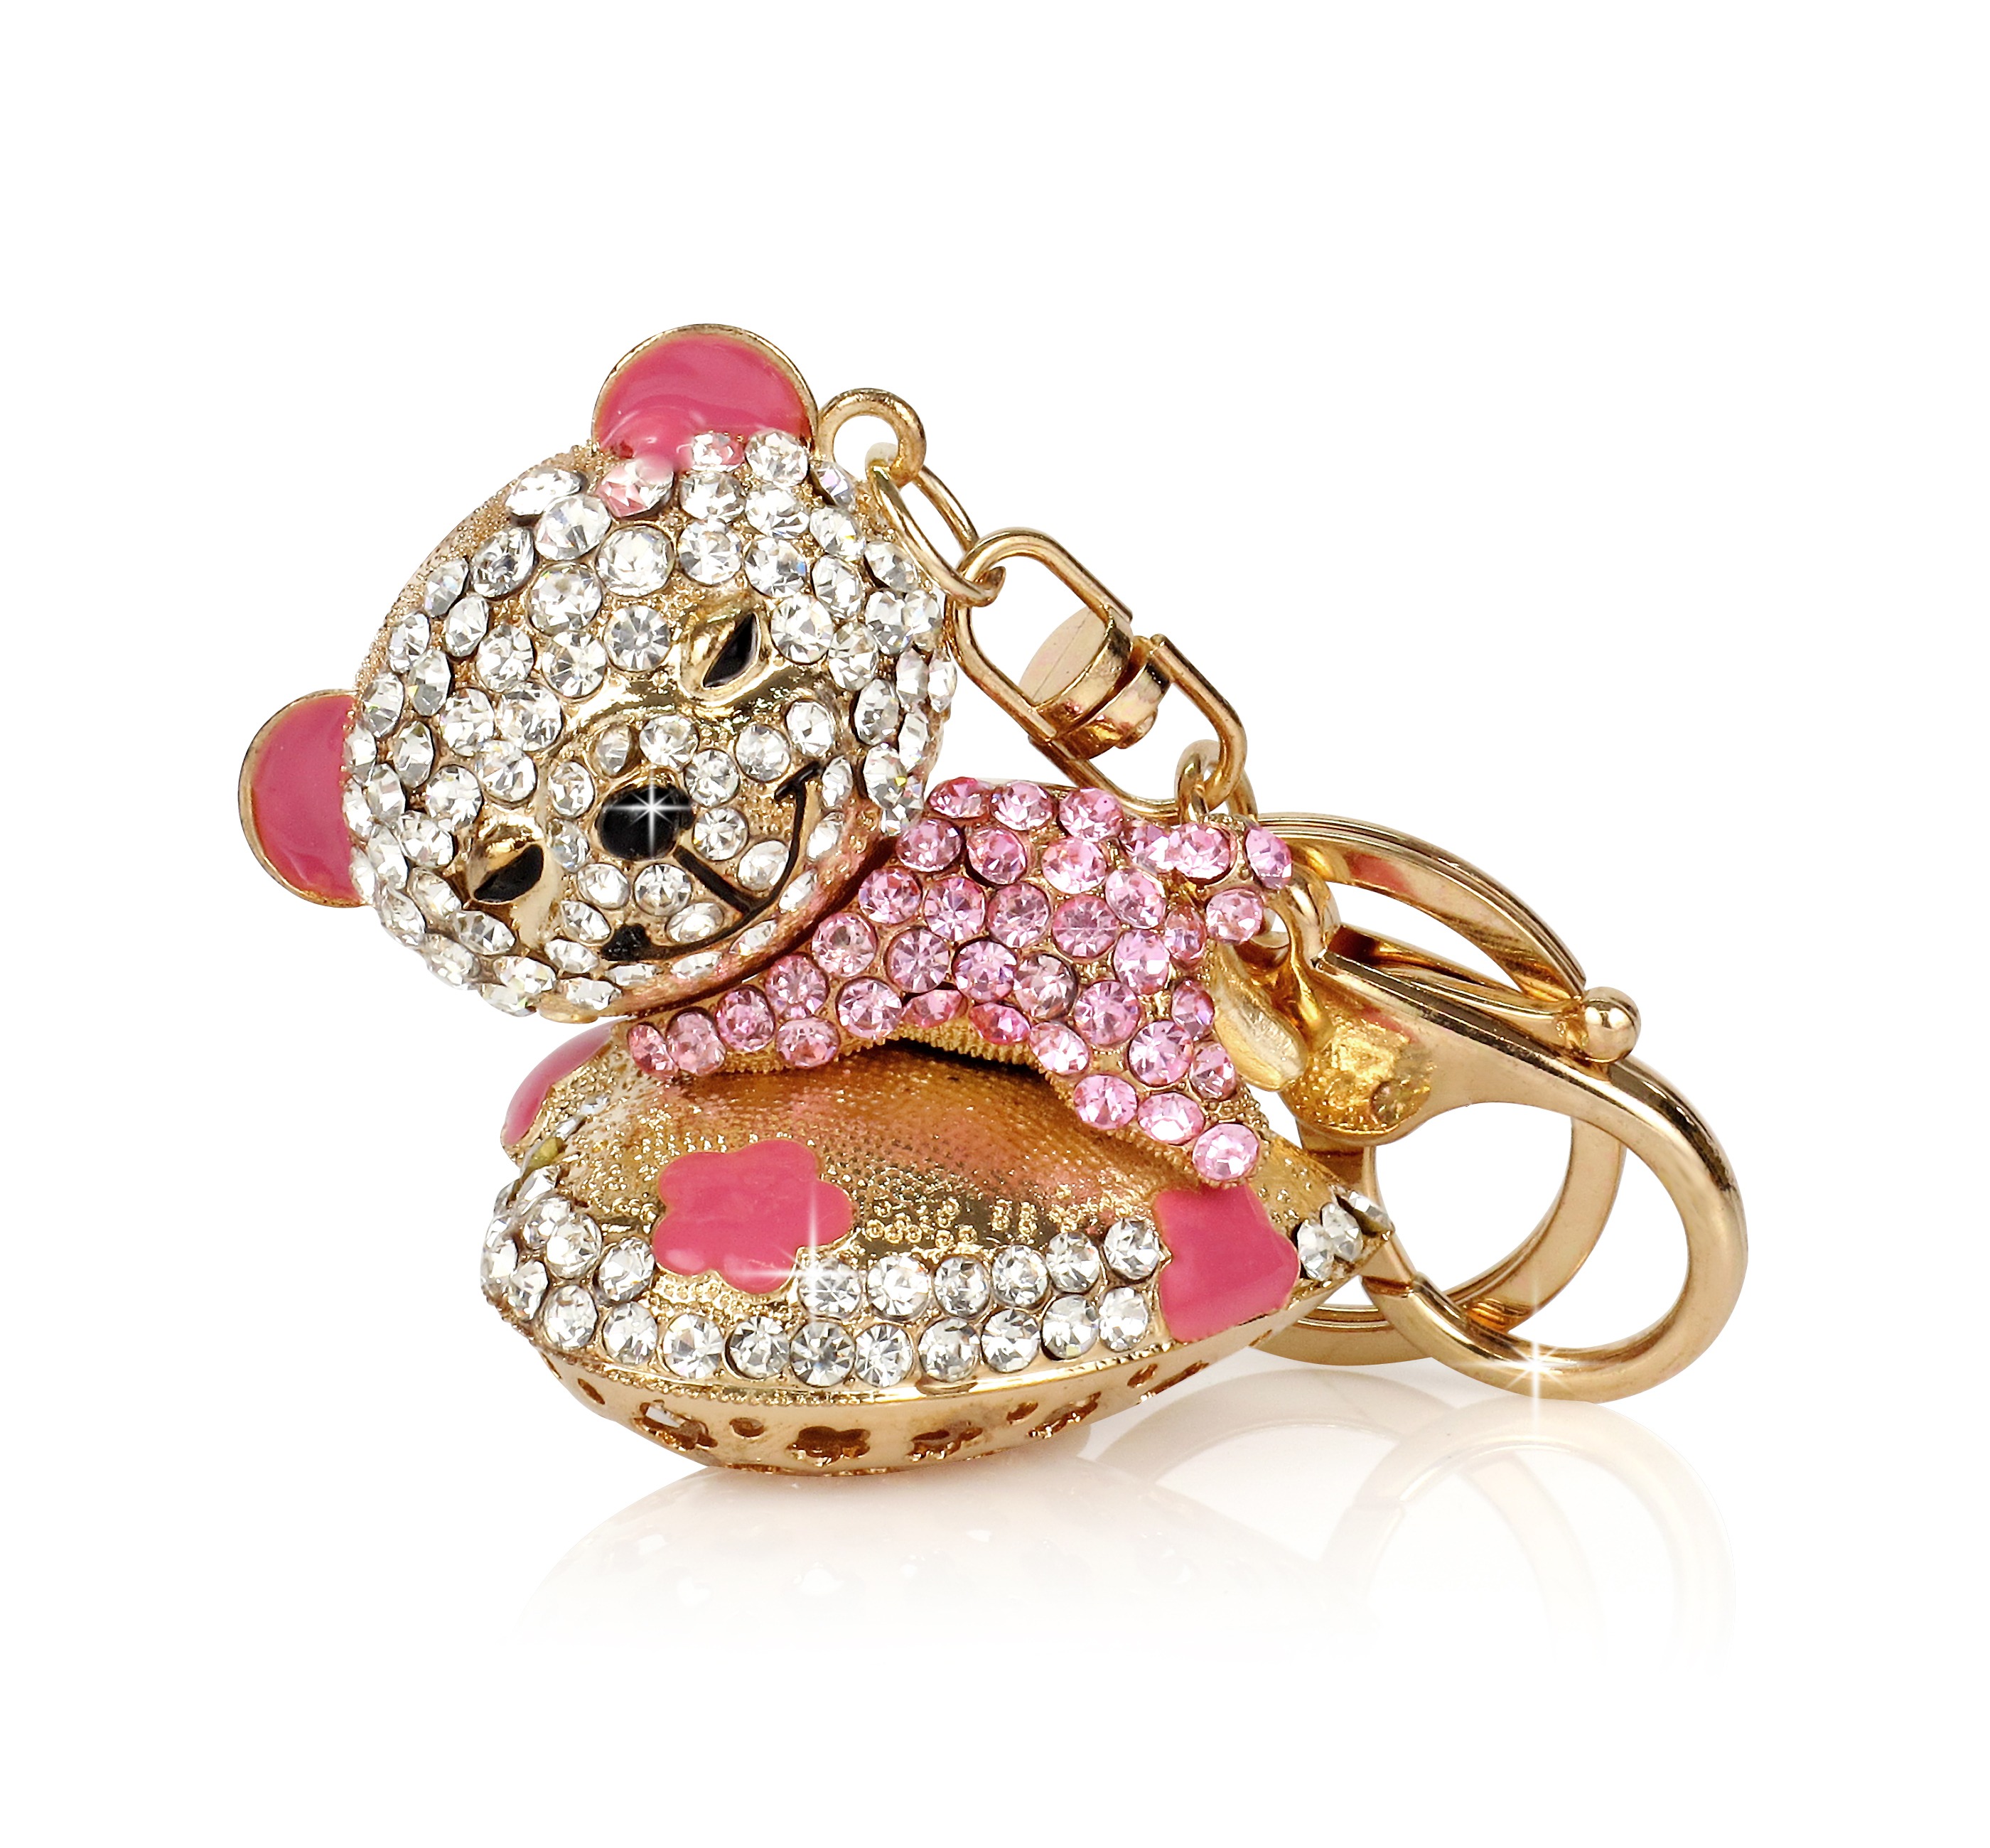
heart, color, ear, pink, keychain, teddy bear, jewellery, gold, ruby, gemstone, brooch, packshot, key ring, fashion accessory, bling bling, key ring pendant